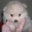
Label: dog